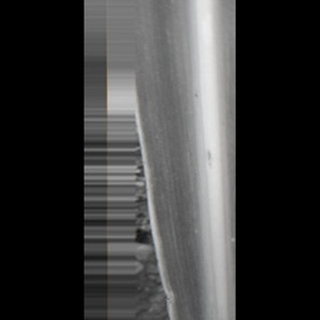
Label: sugarcane_yellow_leaf_disease